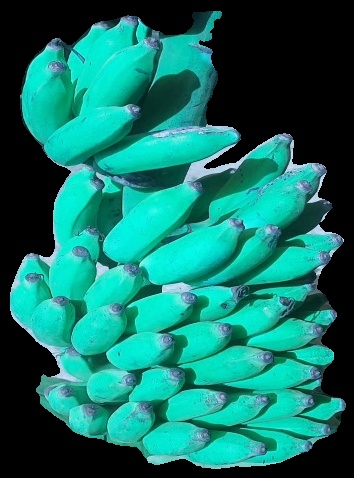
Variety: elakki-bale
Grade: grade3